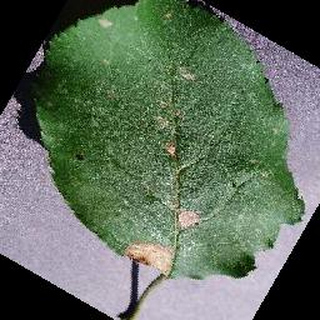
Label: apple_black_rot